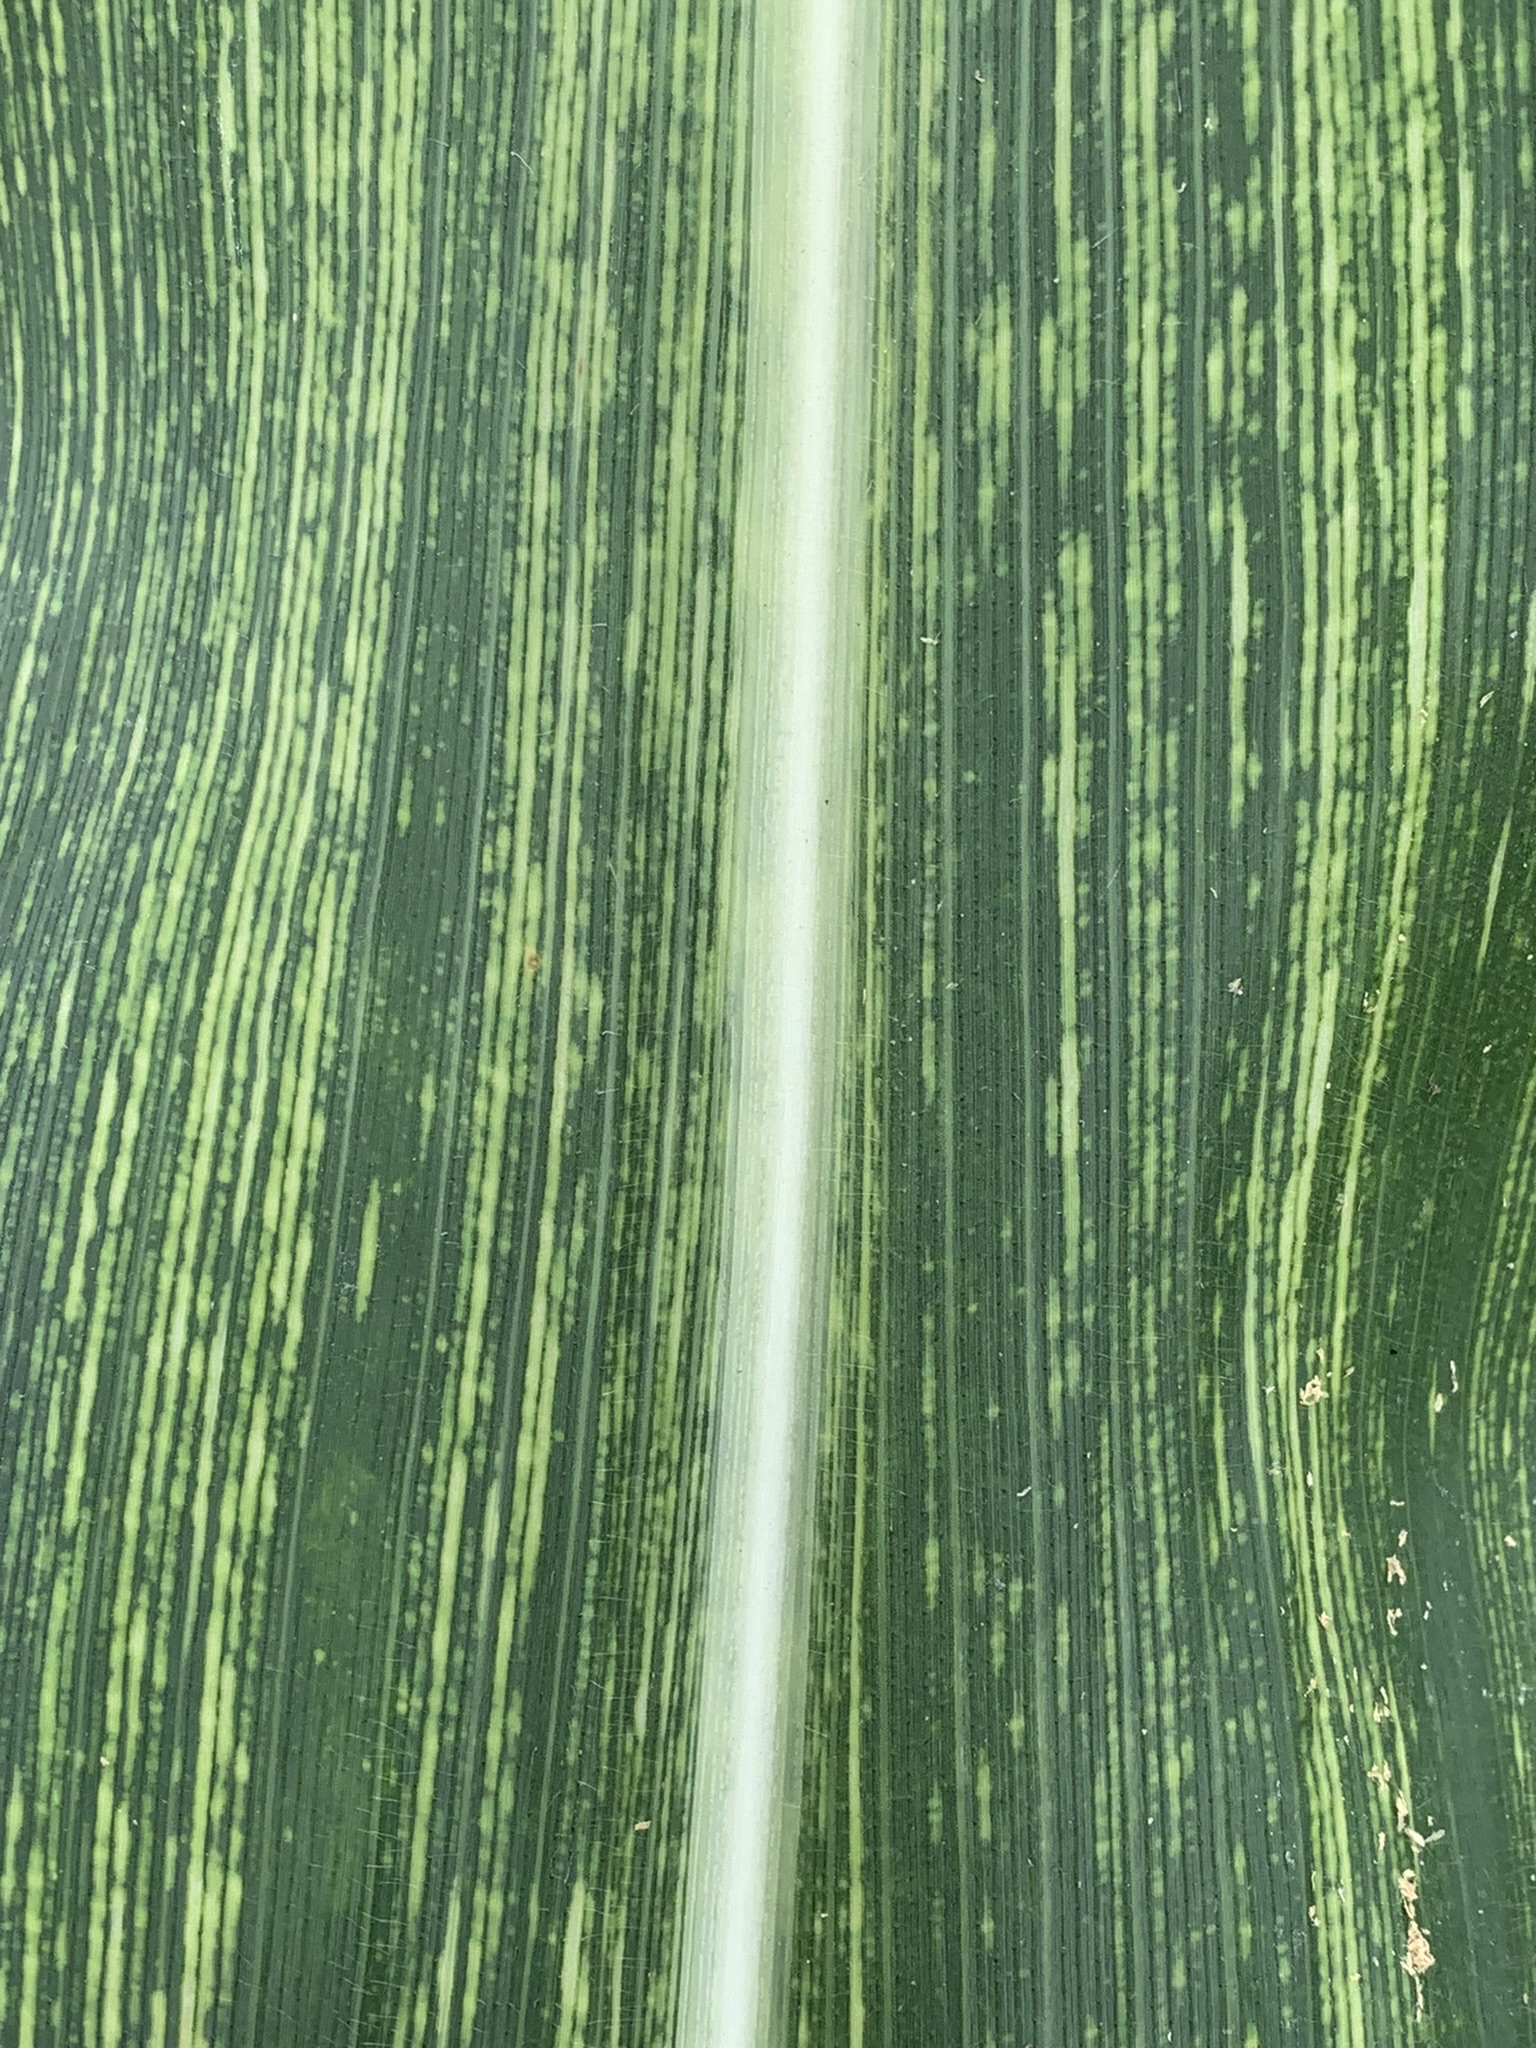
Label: MSV